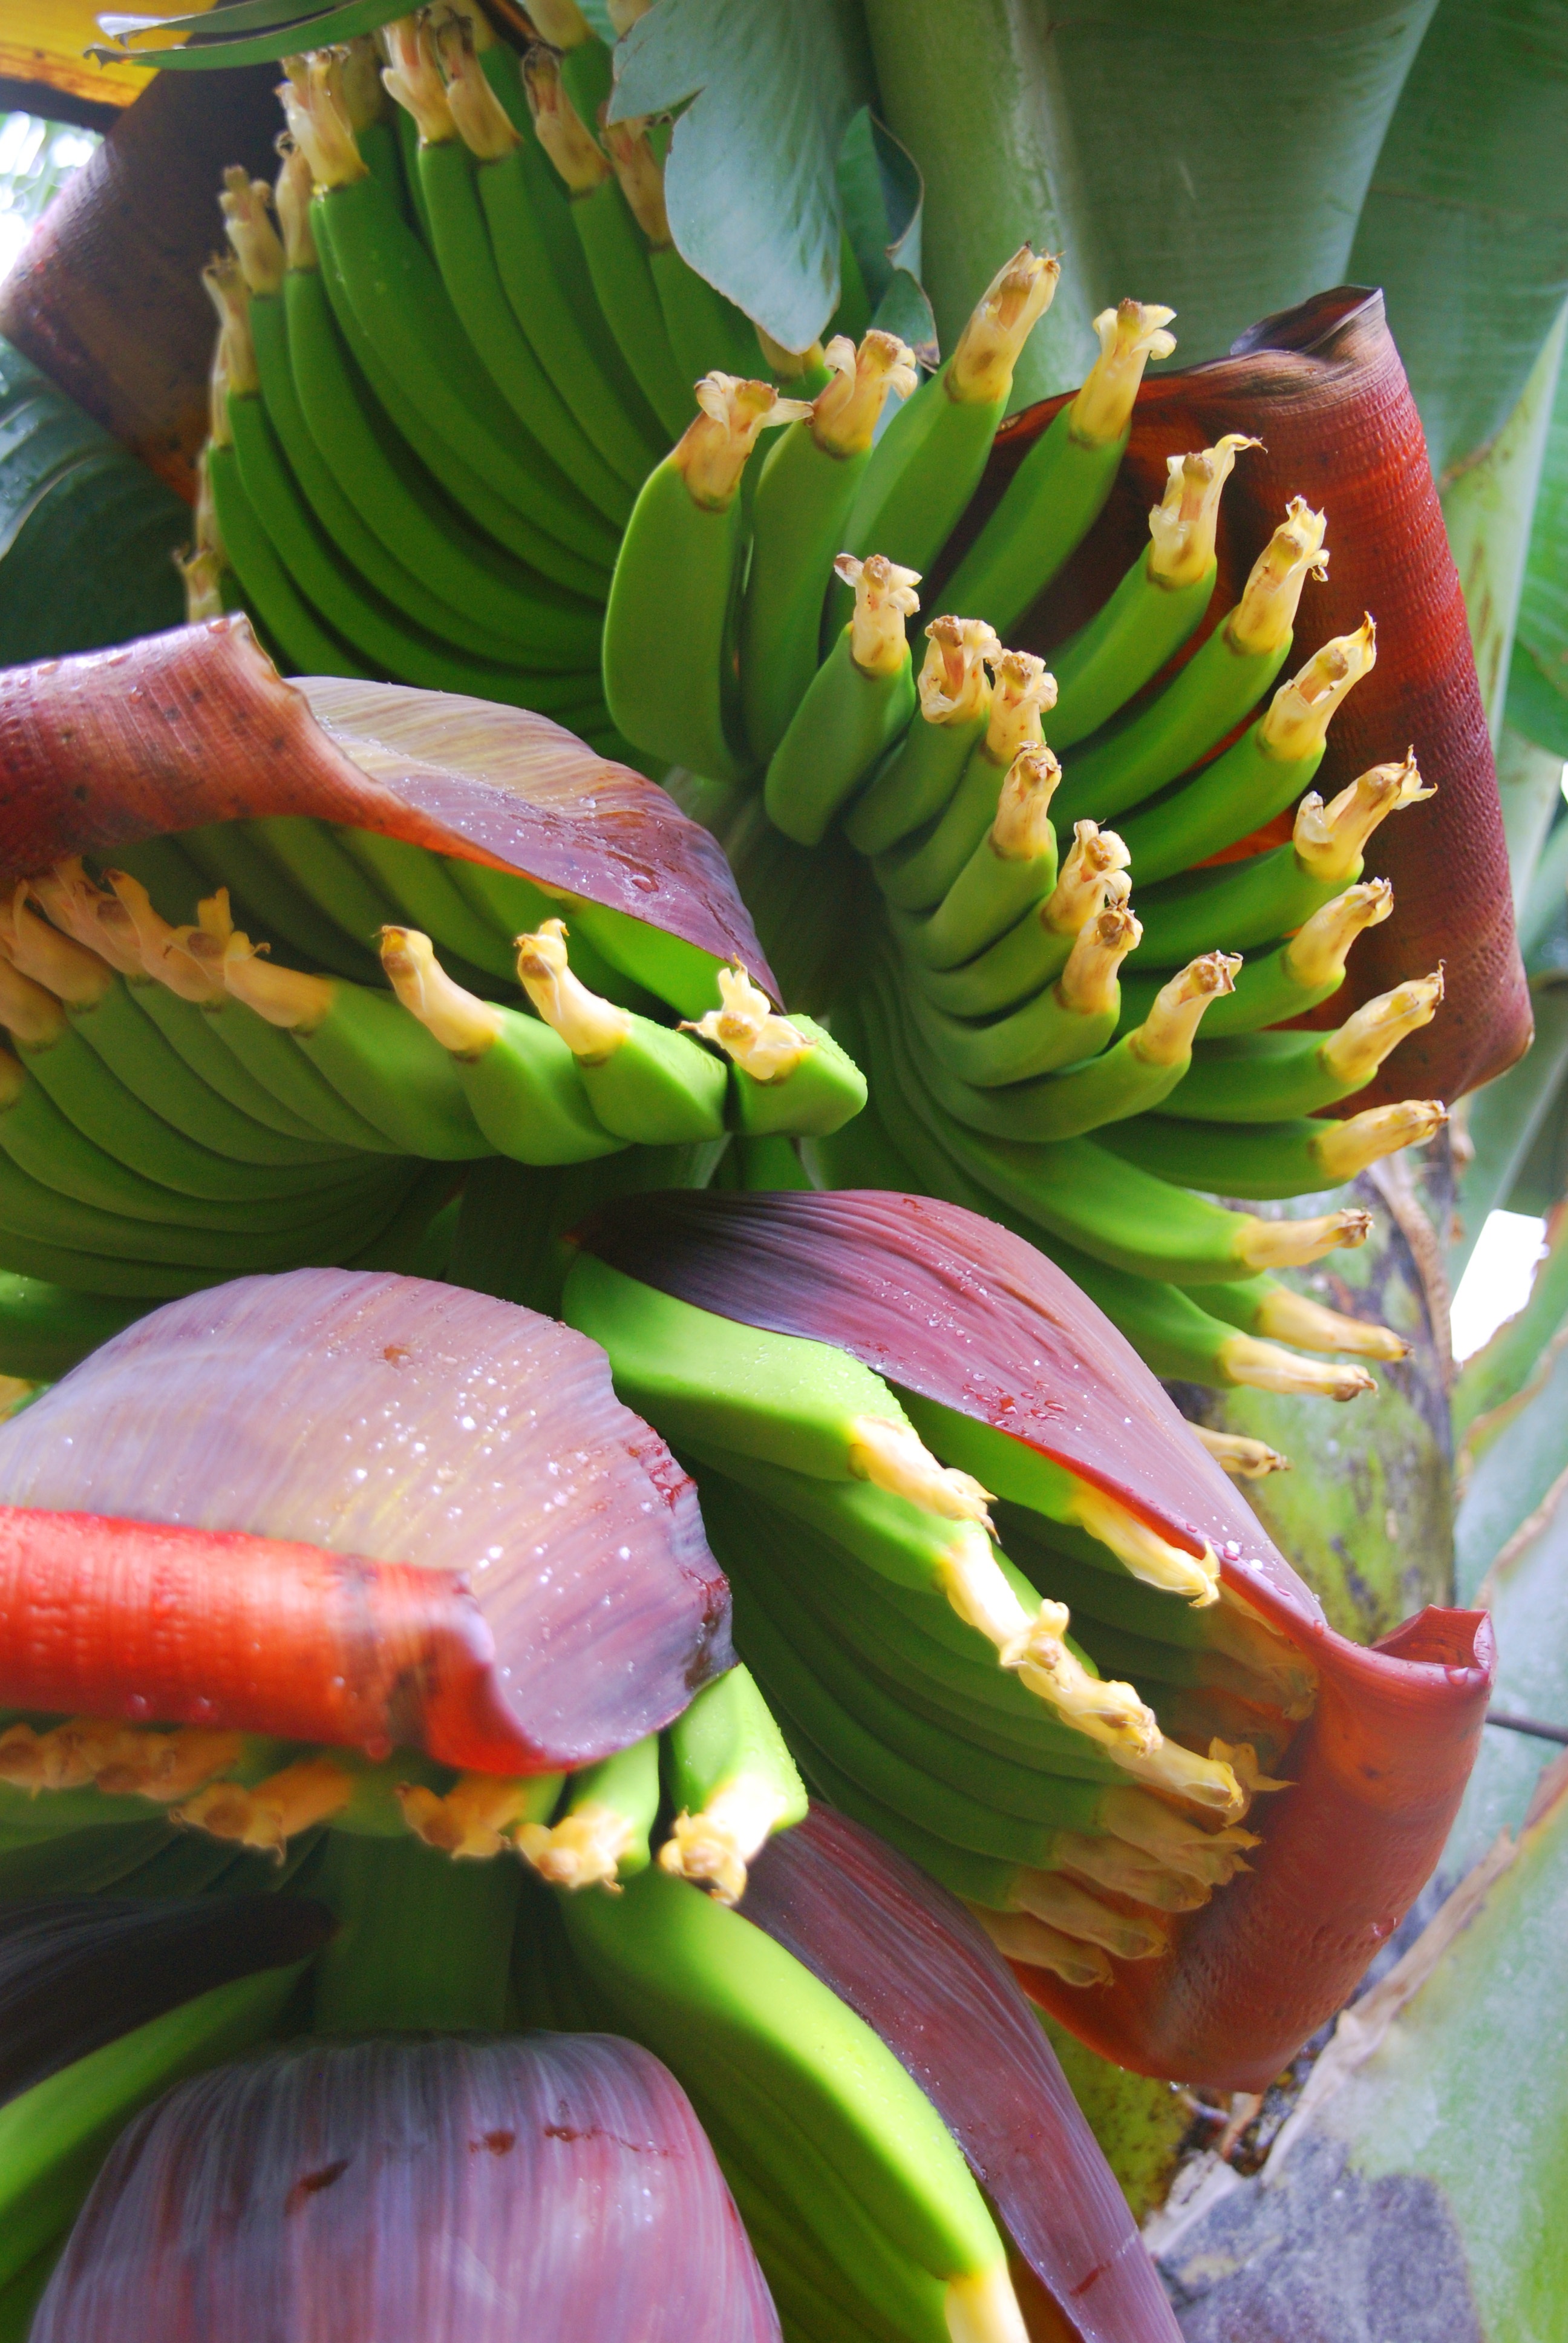
plant, leaf, flower, produce, botany, flora, bananas, tenerife, canary islands, flowering plant, carnivorous plant, land plant, banana family